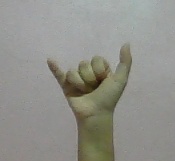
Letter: ya